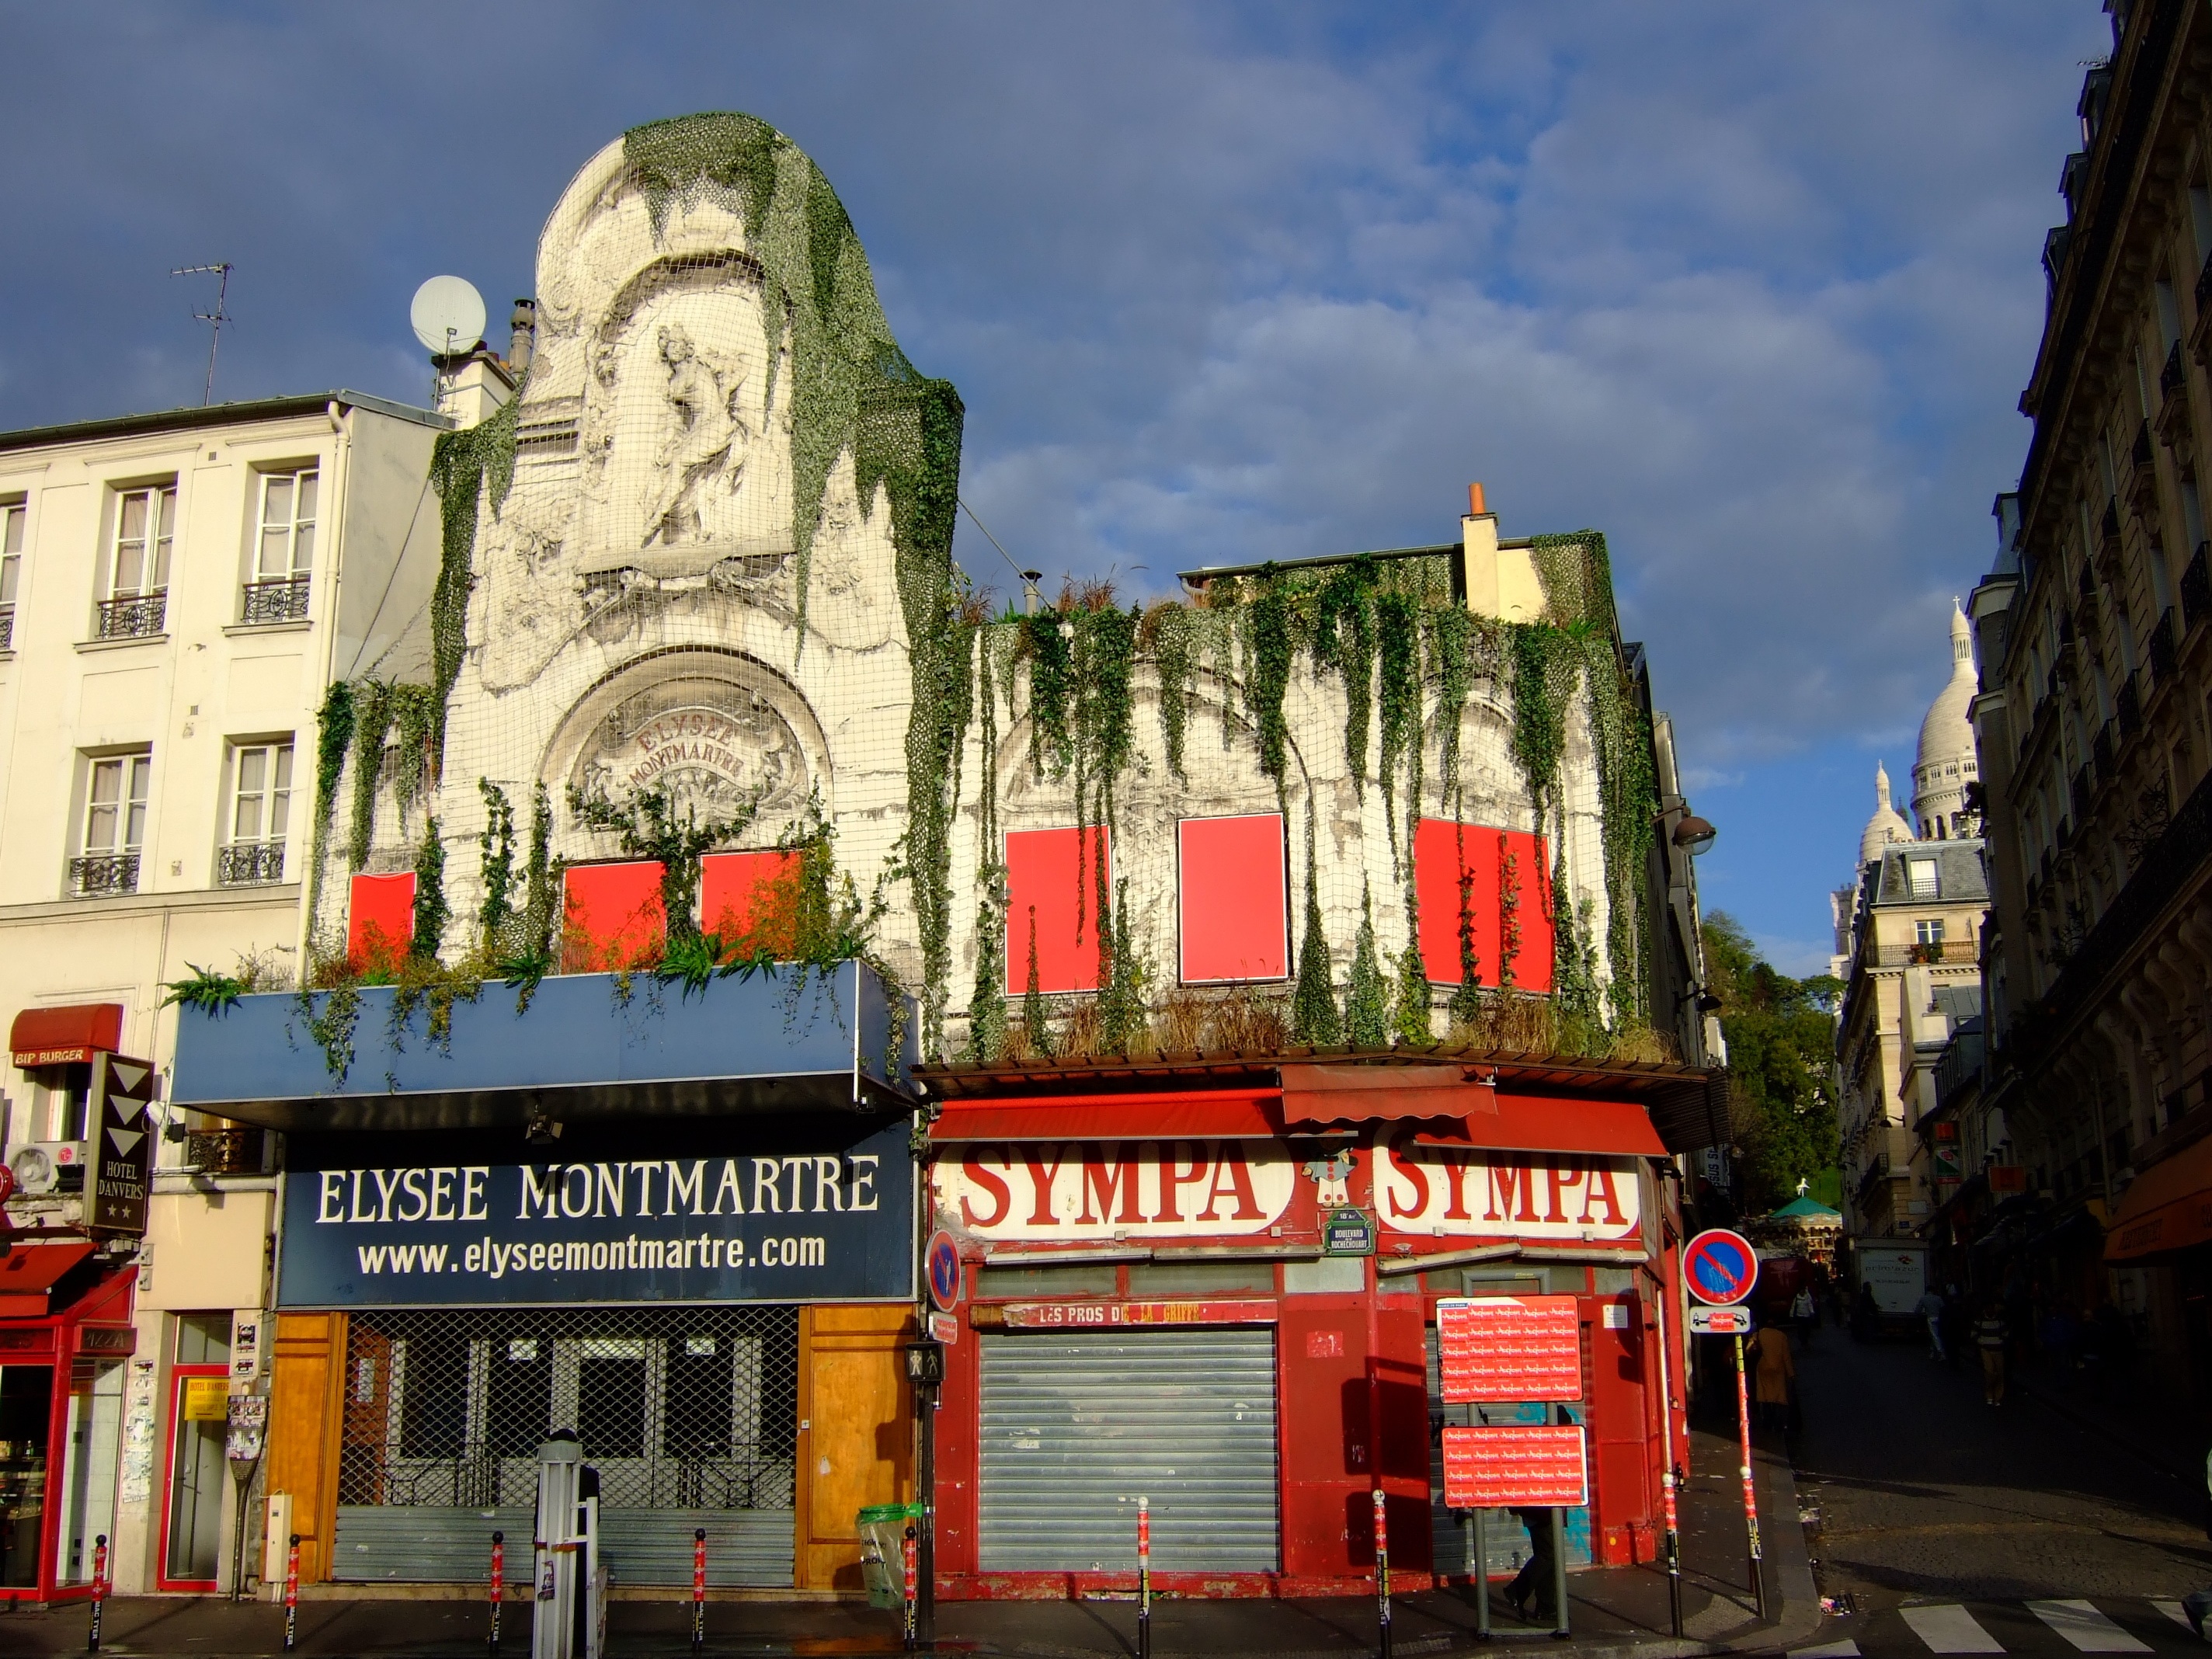
town, paris, downtown, france, landmark, facade, tourism, montmartre, neighbourhood, urban area